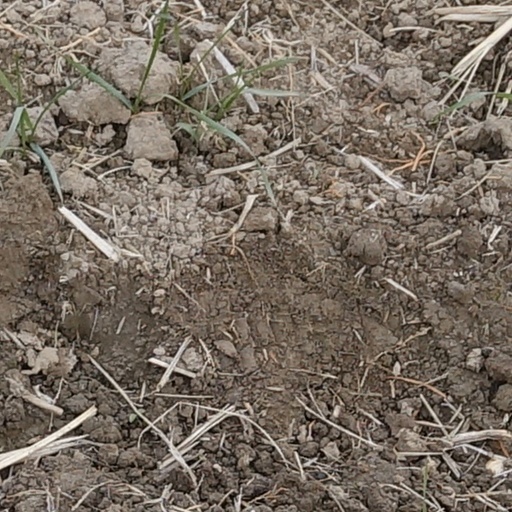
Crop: wheat